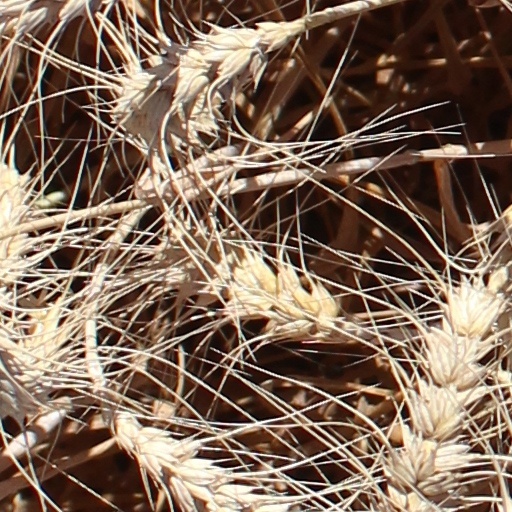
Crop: wheat